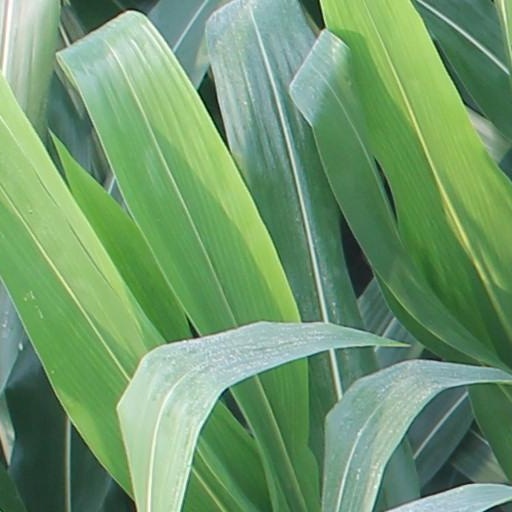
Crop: maize; corn